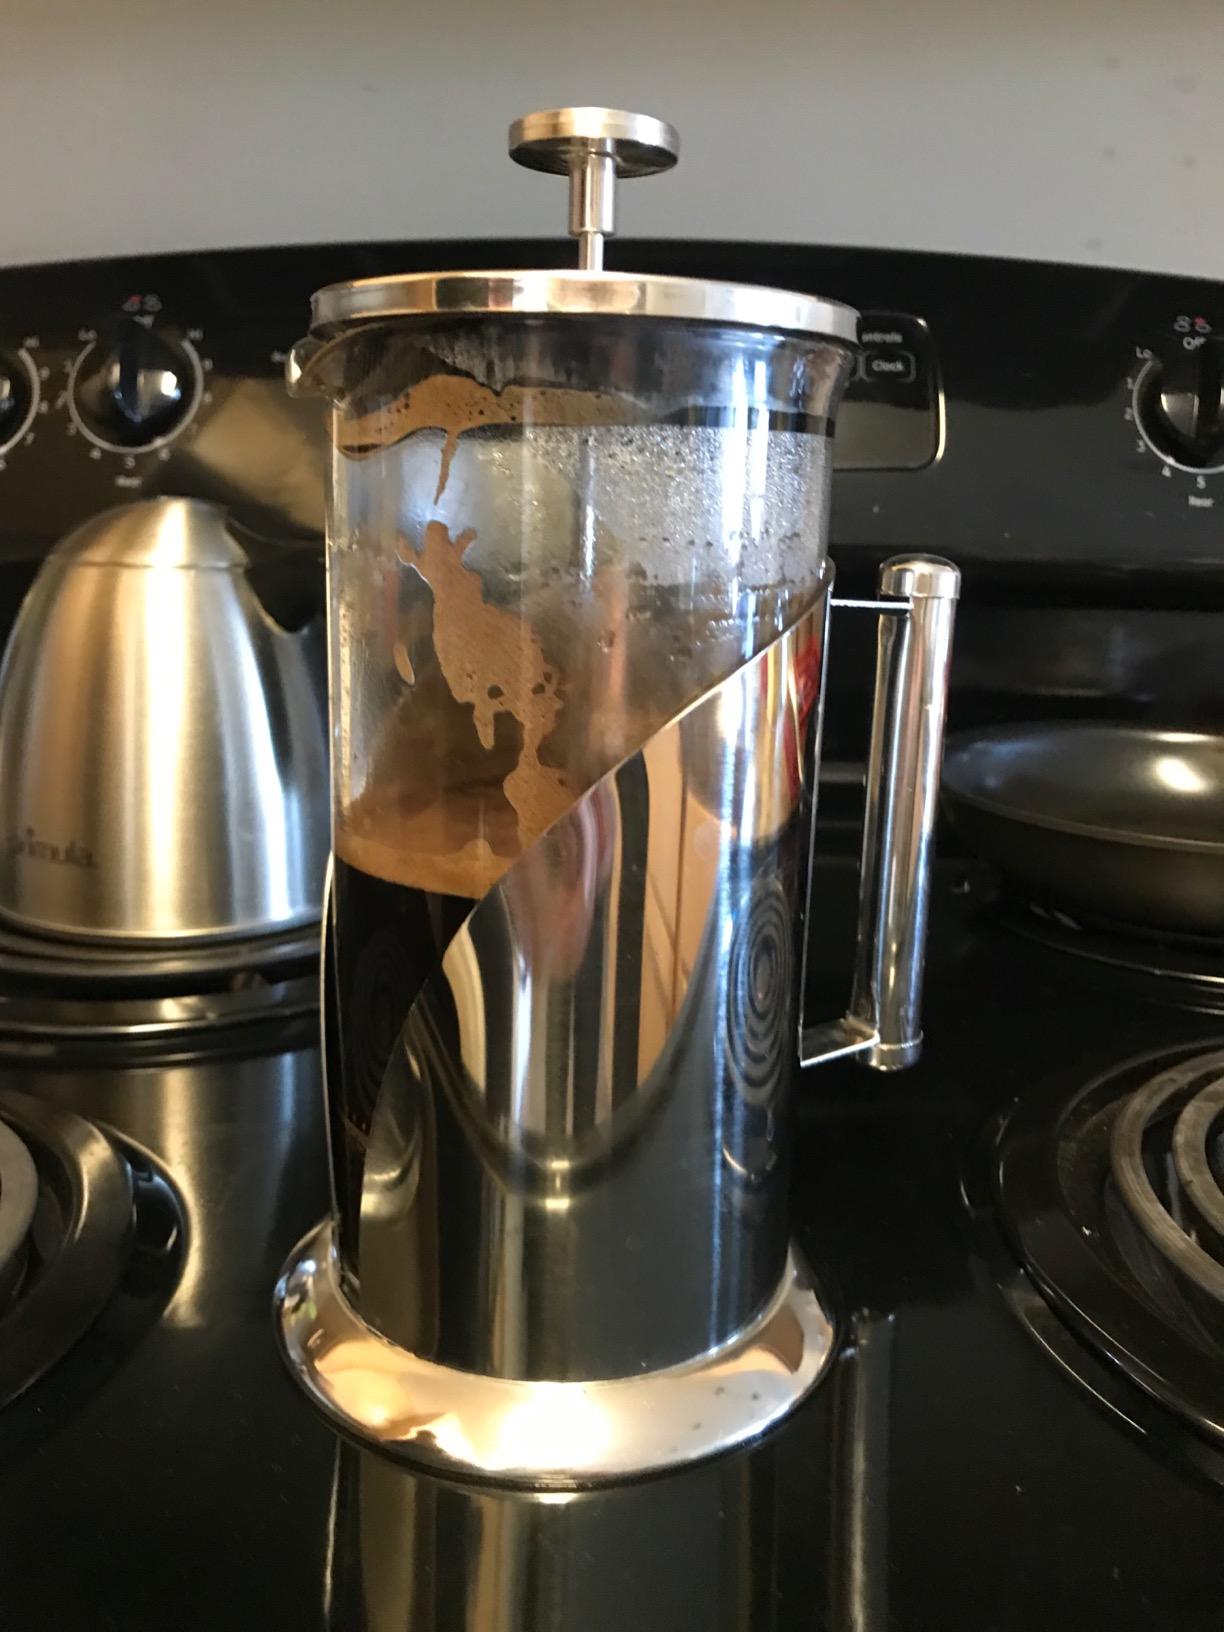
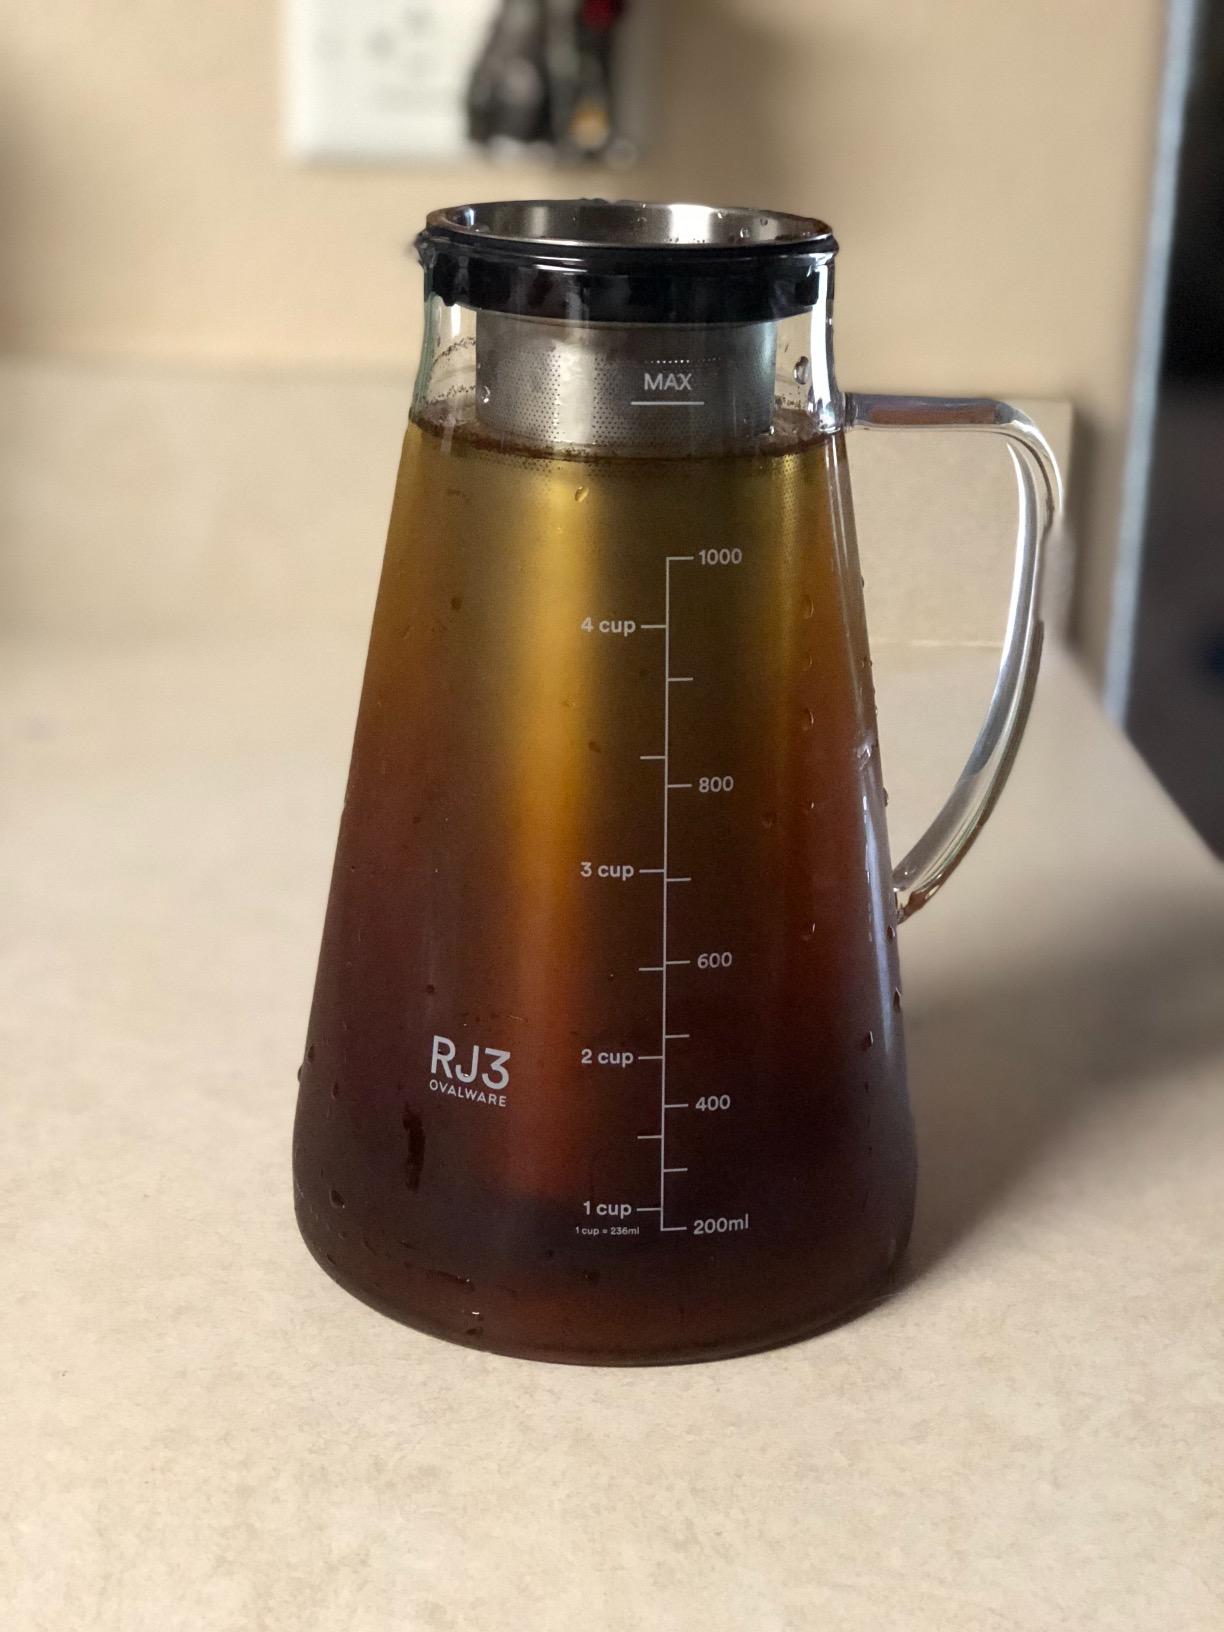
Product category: items_tea
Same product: no